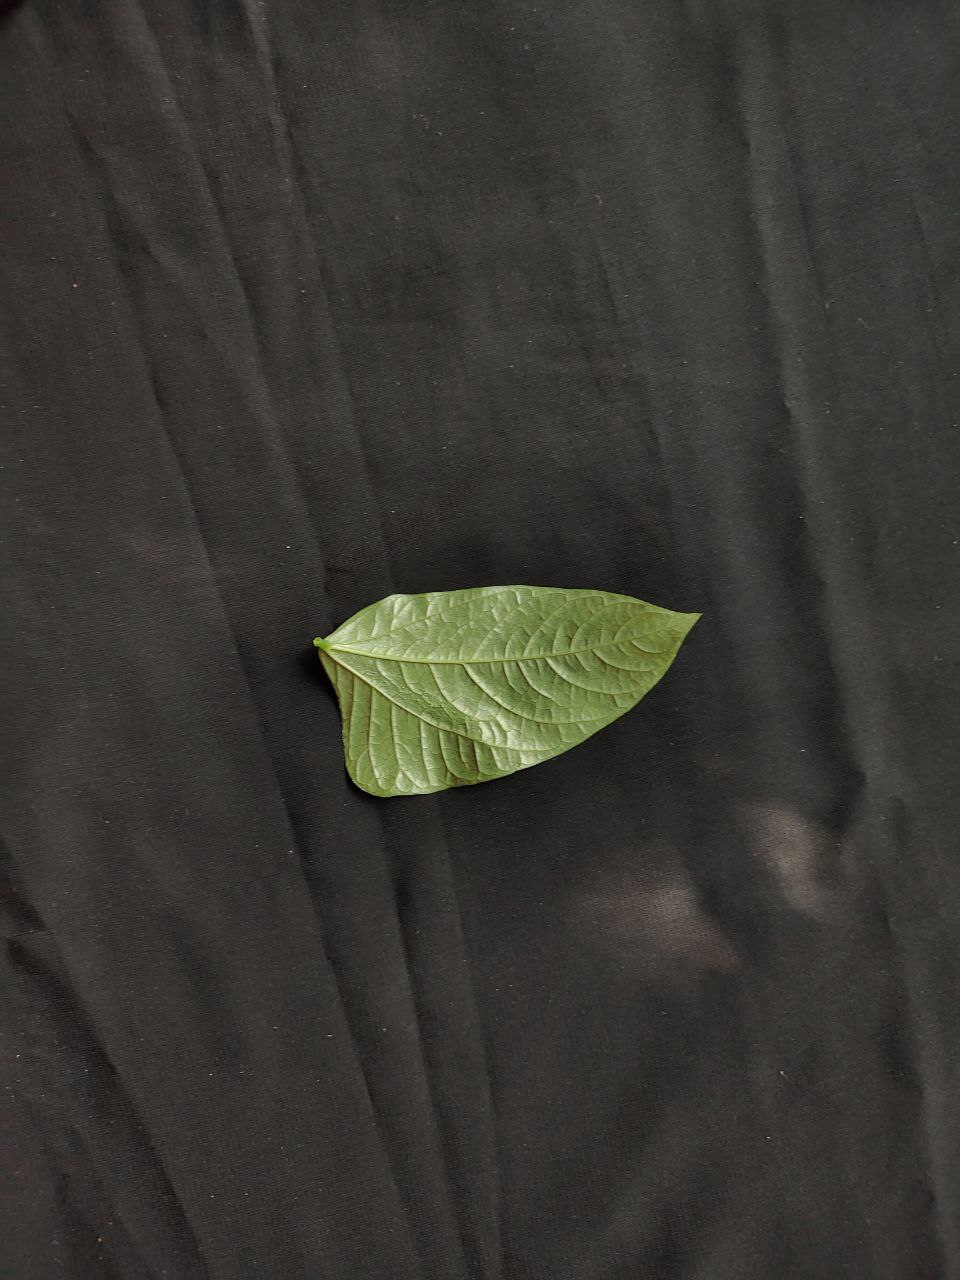
Crop: cowpea
Leaf condition: Mosaic Virus